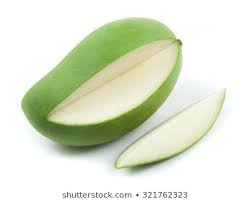
Label: Mango